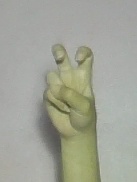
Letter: toot